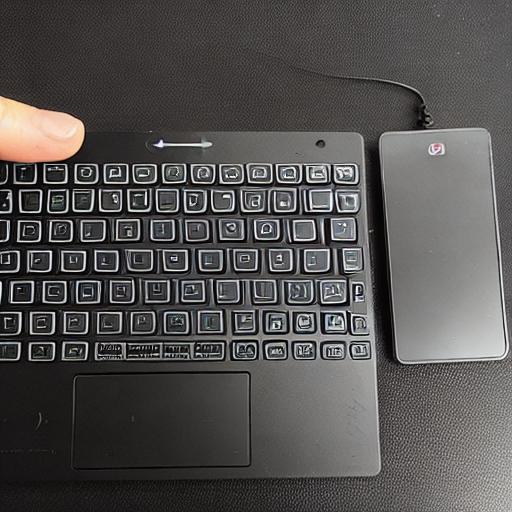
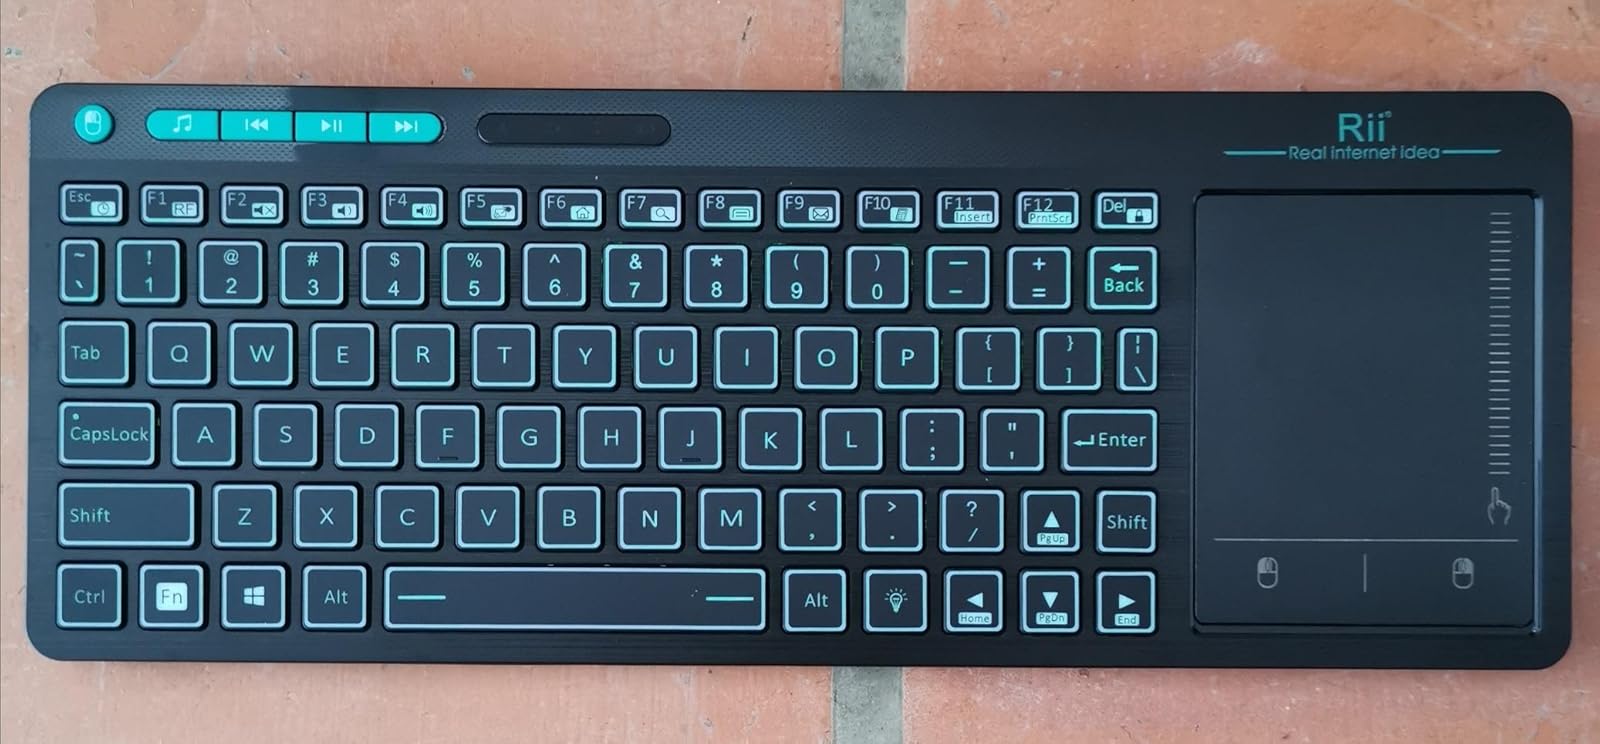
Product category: keyboard
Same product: no